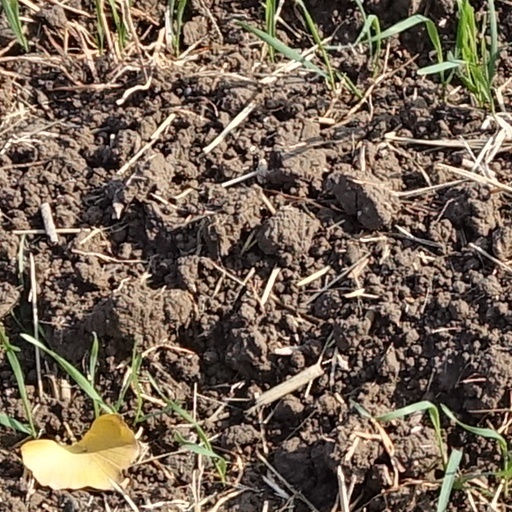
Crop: wheat